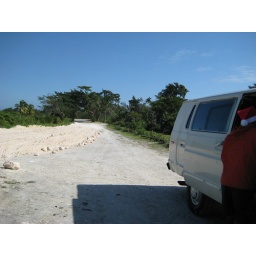
For our Lamanai trip we had to change boats by taking an hour long van ride between the rivers.